Tricarico Cathedral

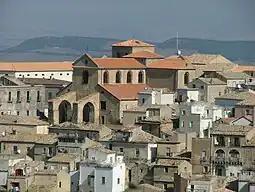

Tricarico Cathedral is a Roman Catholic cathedral church in the city of Tricarico. It is the centre of the Diocese of Tricarico. The city is first recorded as having a bishop in 968. Robert Guiscard erected the present building in the Romanesque style in the 11th century using a gift from his nephew Robert, Count of Montescaglioso. Louis I, Duke of Anjou was crowned there in 1383.